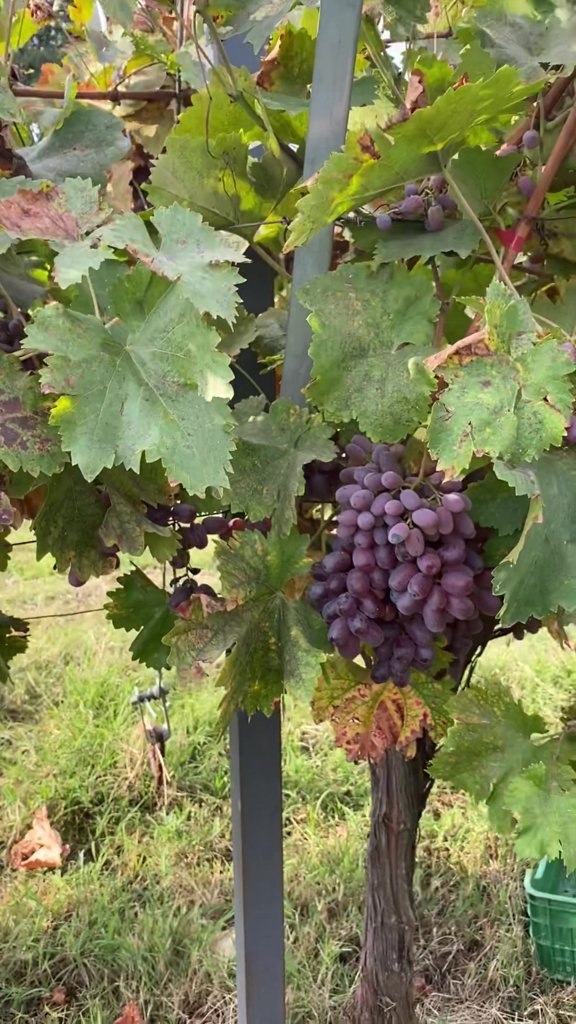
Berries visible: 82
Grape clusters: 1